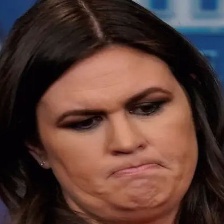
Species: LOONEY BIRDS
Scientific name: LUNATICUS AMERICONIS